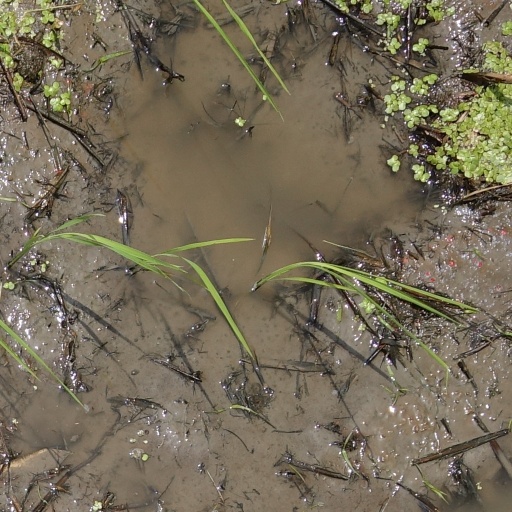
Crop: rice